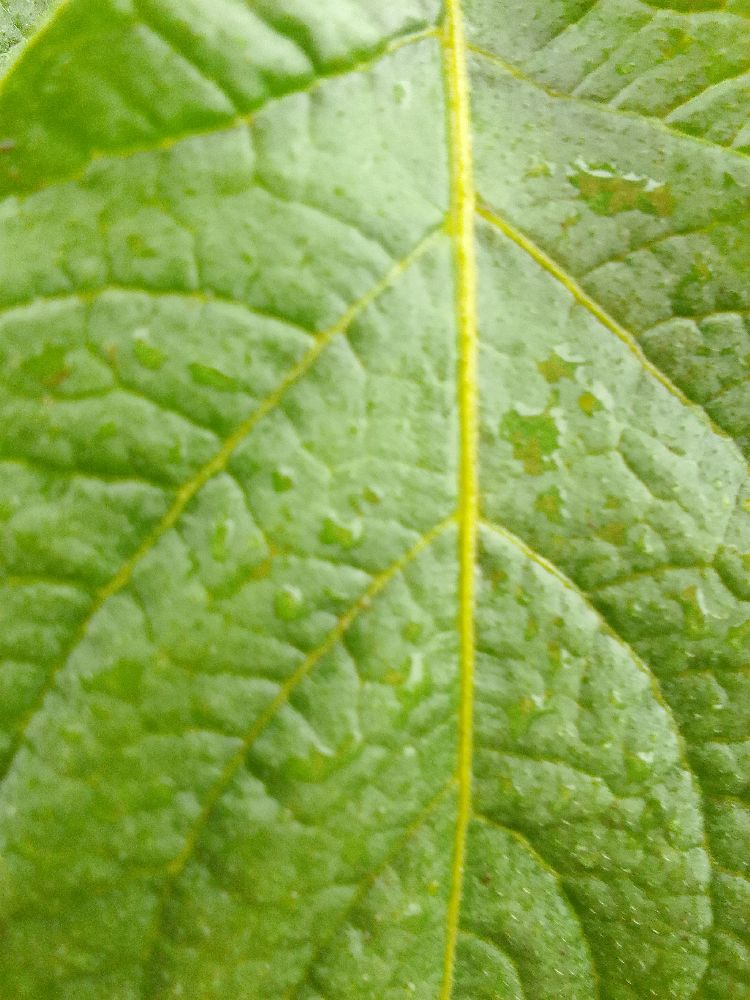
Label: Healthy